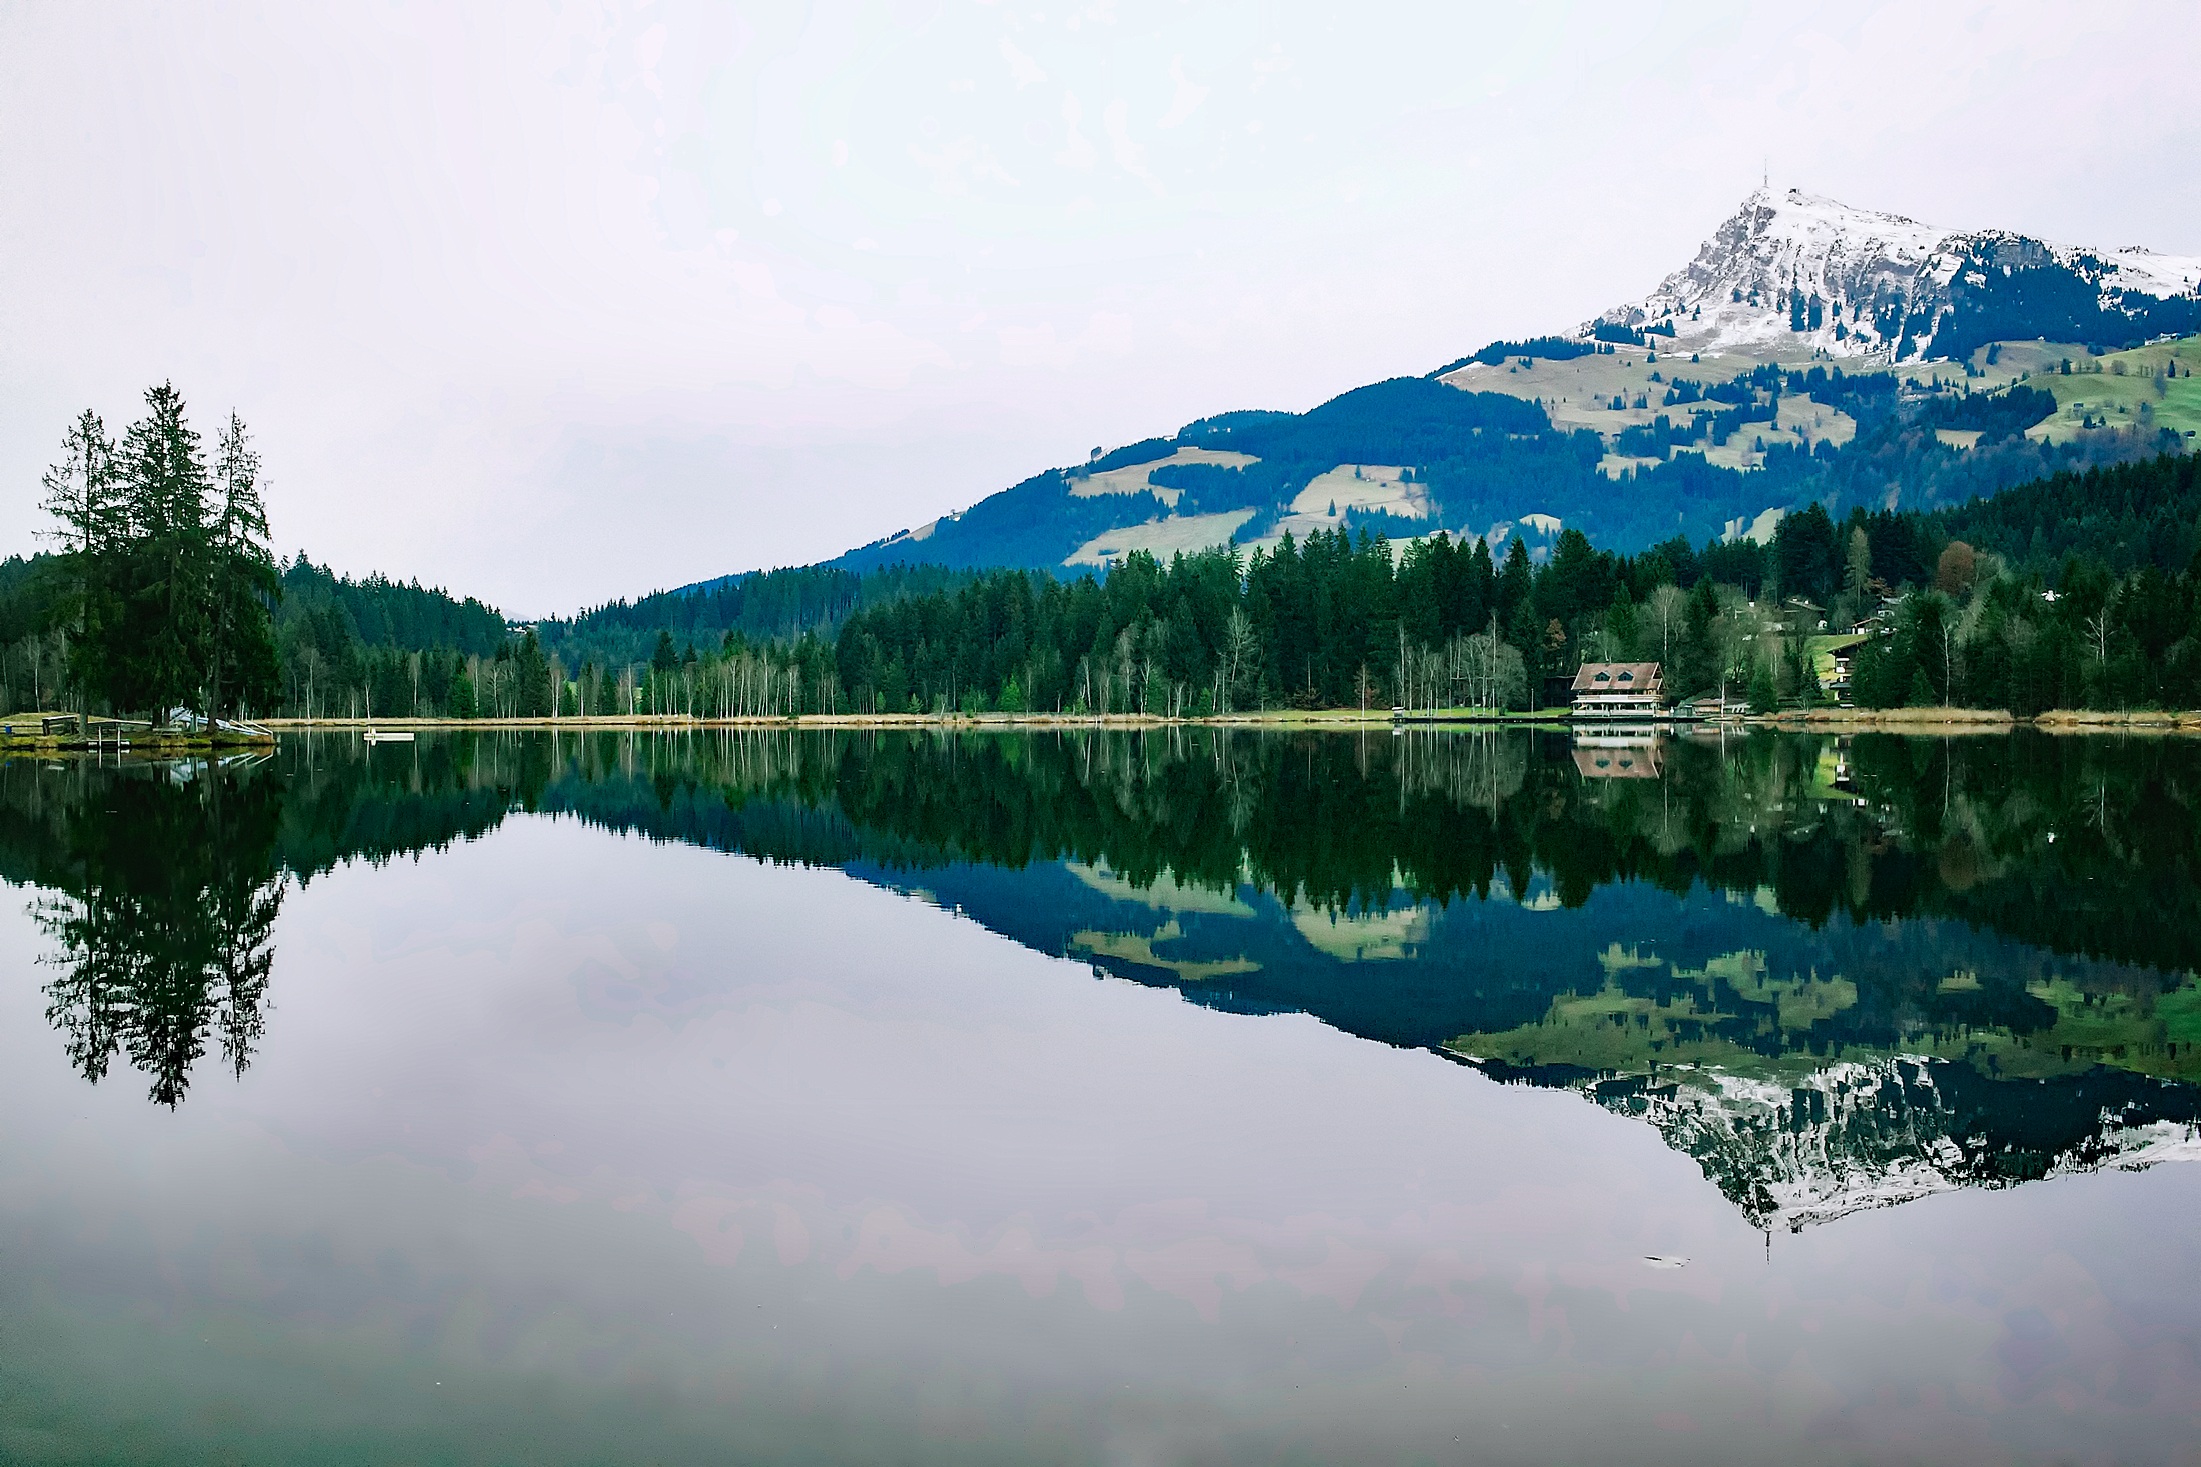
landscape, tree, water, nature, forest, mountain, snow, countryside, house, lake, home, river, mountain range, country, pond, rural, reflection, reservoir, body of water, austria, trees, outdoors, woods, hdr, clouds, mountains, reflections, loch, atmospheric phenomenon, mountainous landforms